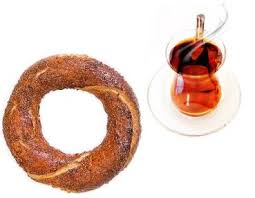
Yemek: simit